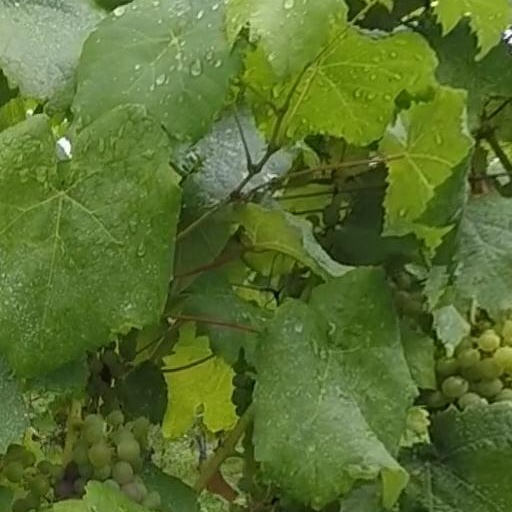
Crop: grape